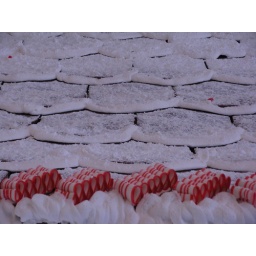
this is a closeup of the roof of the giant gingerbread house displayed in the walkway at the Galt House Hotel